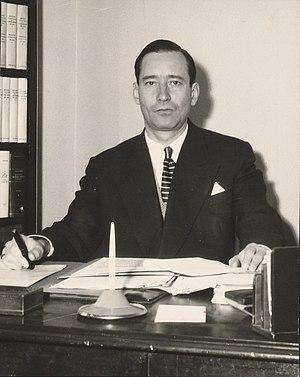
Les archives du Comité international de la Croix-Rouge ont été fondées en 1863 lors de la création du CICR. Elles sont conservées au siège de l'organisation internationale à Genève, en Suisse. Elles ont la double fonction de conserver aussi bien les archives courantes que les archives historiques. Les archives générales sont accessibles au public pour les années 1863 à 1975.
Jean Pictet était un docteur en droit de l'Université de Genève et un haut dirigeant du Comité international de la Croix-Rouge.